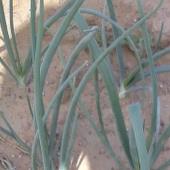
Crop: Onion
Condition: healthy-leaf